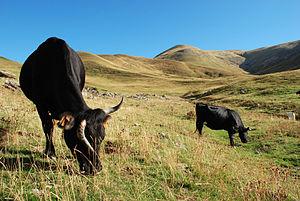
Bos taurus est le nom scientifique donné à l'ensemble des bovins domestiques de l'Ancien Monde issus de l'aurochs sauvage. Il s'agit d'une espèce de mammifères ruminants de grande taille. Deux sous-espèces principales sont distinguées : la Vache domestique d'Europe et le Zébu, auxquelles certains auteurs ajoutent Bos taurus primigenius, l'Aurochs éteint au XVIIᵉ siècle sous sa forme sauvage, mais dont les éleveurs tentent de reconstituer une race très proche.